Question: Please indicate a possible affordance area of the snowboard that can be used for carrying
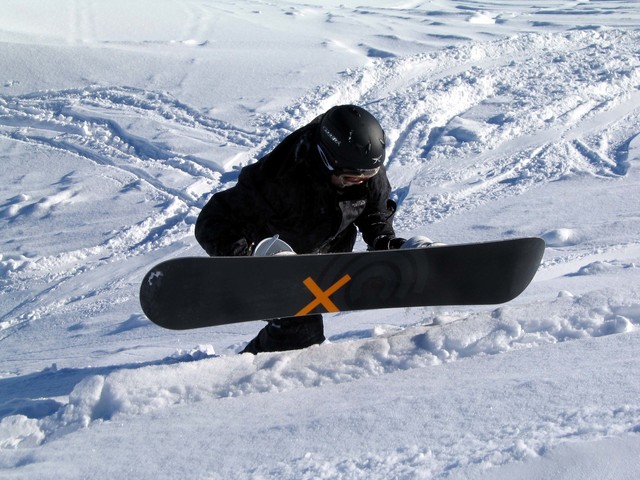
Answer: [135.5, 239, 541.5, 328]